Maserati Biturbo

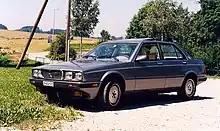
1989 Maserati 430

In 1986, Maserati launched the high-performance version of the Biturbo saloon called the 430 which was produced from 1986 to 1994. It was the flagship variant of the saloon range, which debuted the largest 2.8-litre version of the Biturbo engine.